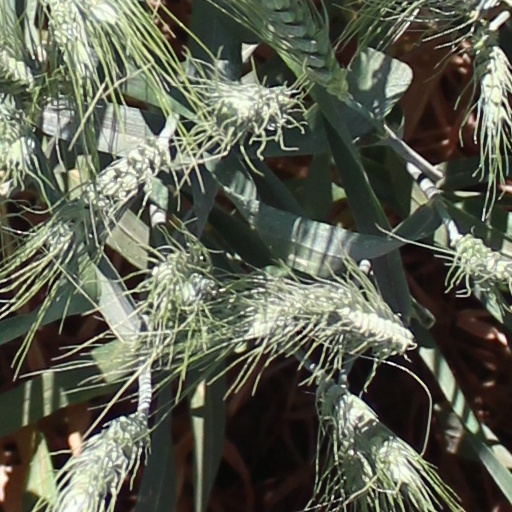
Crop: wheat